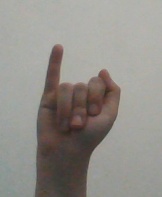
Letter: meem